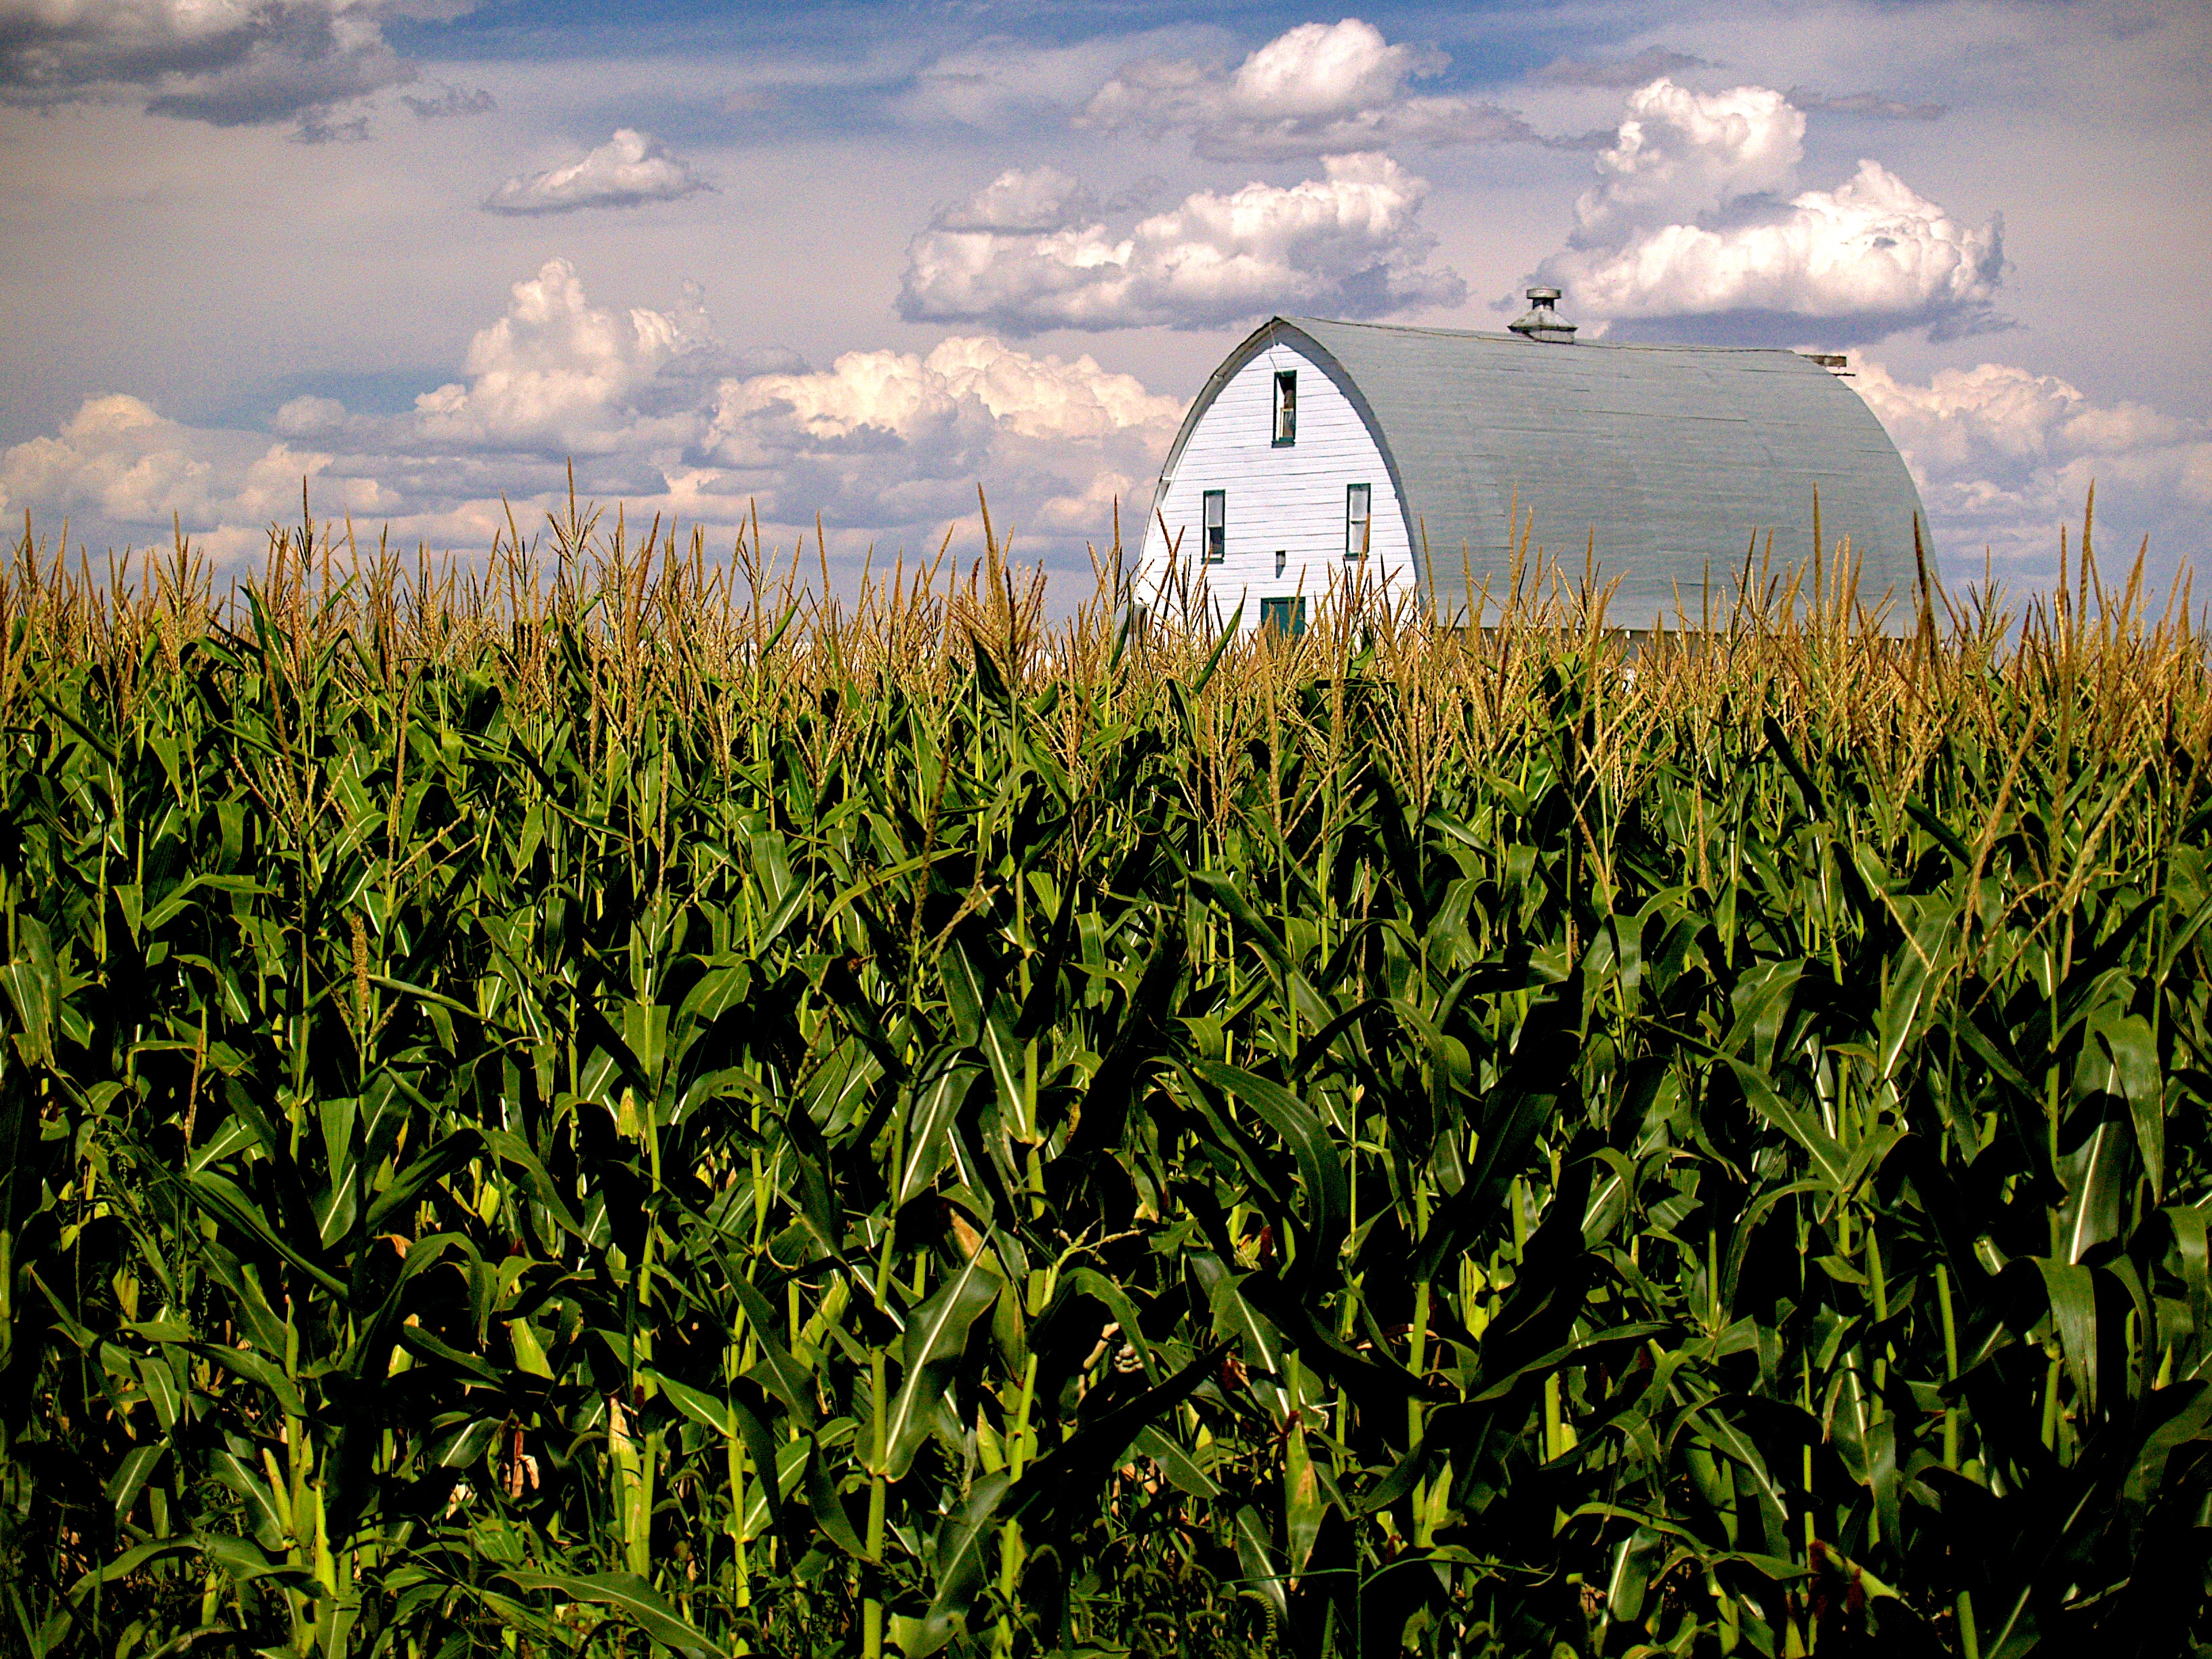
nature, grass, growth, sky, field, farm, countryside, sunlight, flower, wind, barn, land, country, summer, rural, food, farming, harvest, crop, grow, corn, agriculture, farmland, agricultural, clouds, cornfield, plantation, maize, cultivated, rural area, grass family